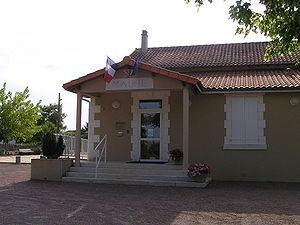
mairie de La faye
La Faye est une commune du sud-ouest de la France, située dans le département de la Charente.